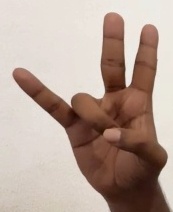
ASL sign: 7